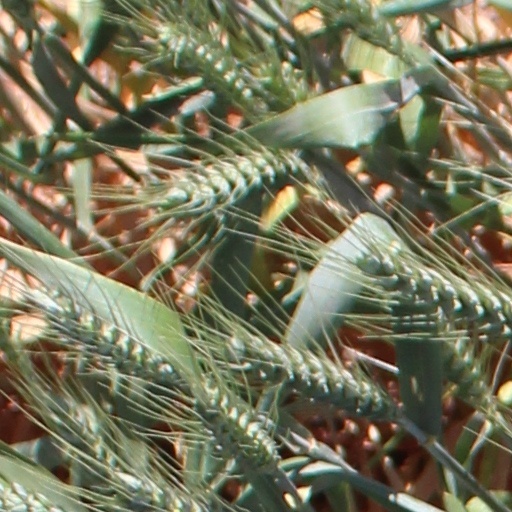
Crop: wheat